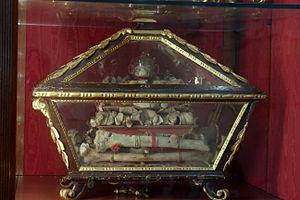
Reliquaire des saints Rossore (nom local de Lussorio) et Camerino dans la chapelle Dal Pozzo du Camposanto monumentale de Pise.
Lussorio, Luxor ou Luxorius, est un martyr et un saint de l'Église catholique. Soldat romain converti il aurait été martyrisé lors de la 4ᵉ séquence de la persécution de Dioclétien. Il est particulièrement célébré en Sardaigne et dans la ville de Pise qui possède plusieurs reliquaire du saint dans la chapelle Dal Pozzo du Camposanto monumentale et au musée national San Matteo.